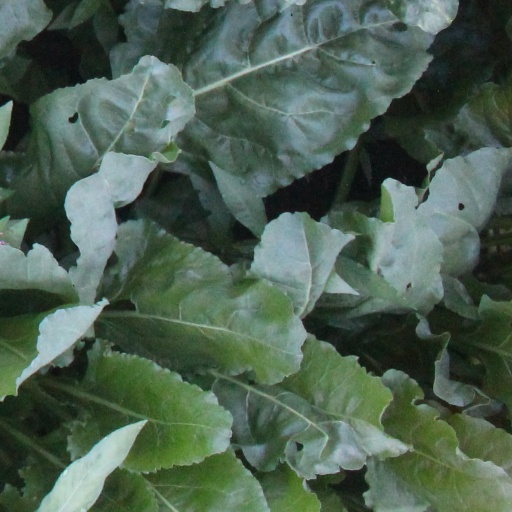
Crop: sugar beet